History of Brasenose College, Oxford

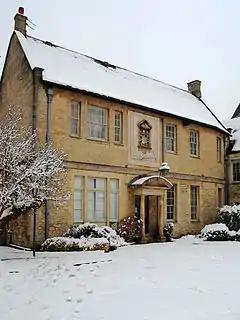
Photograph

Radcliffe was also responsible for the institution of four lectureships, philosophy, humanity, Greek, and Hebrew, although not all were new to Brasenose. However, Radcliffe's principalship continued the mismanagement of Brasenose's finances, which had sunk into debt by the start of the seventeenth century: battels had gone unpaid, debts to tradesmen run up. Radcliffe's sale of two college leases landed the college in unsuccessful litigation with Radcliffe's family. A "draconian" visitation took place in 1643, when the college owed £1,750. By 1646, after the civil war, Brasenose still owed £1,214 8"s" 0"d". During the war, the college had loaned the King £600, which it would not get back. However, the post-civil war period saw Brasenose receive support from both current members and those expelled; Greenwood and the bursar, John Houghton, continued the building work started by Radcliffe. Finances were gradually improved, with assistance from the government, up to the Restoration.